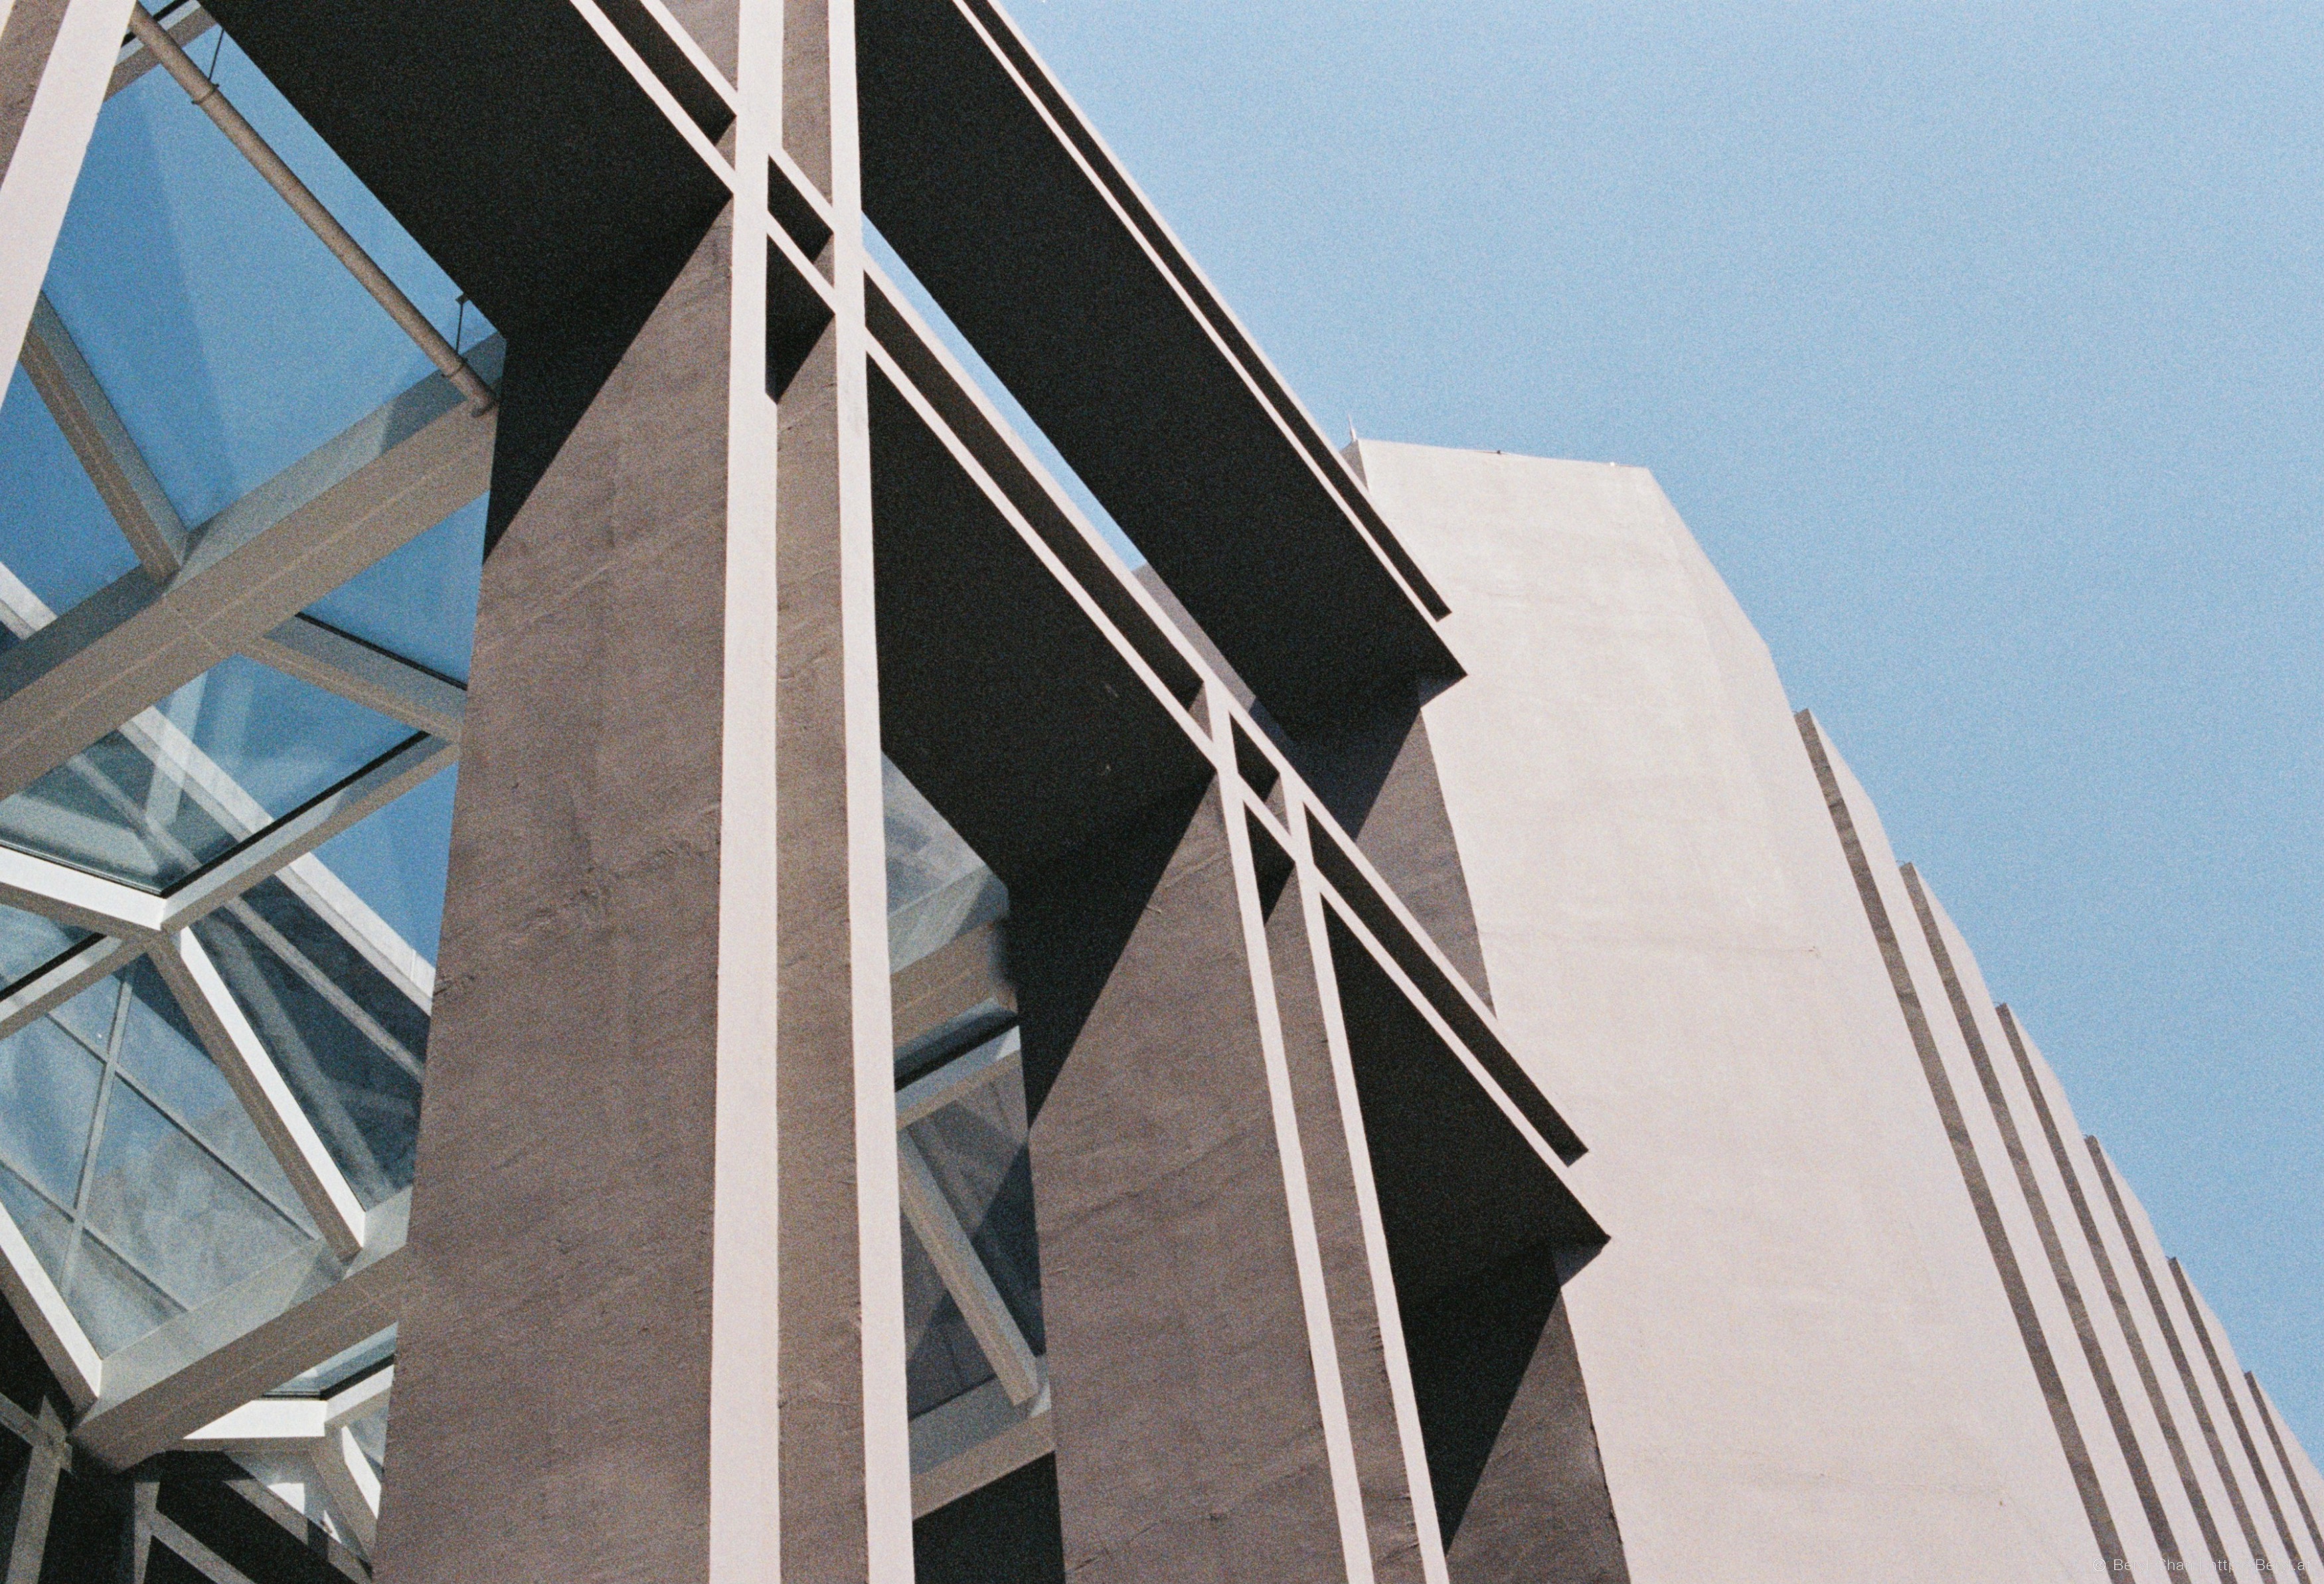
architecture, structure, roof, building, skyscraper, film, slr, fujifilm, line, mast, shadow, facade, nikon, lights, 50mm, xtra800, shape, simple, f3, superia, daylighting